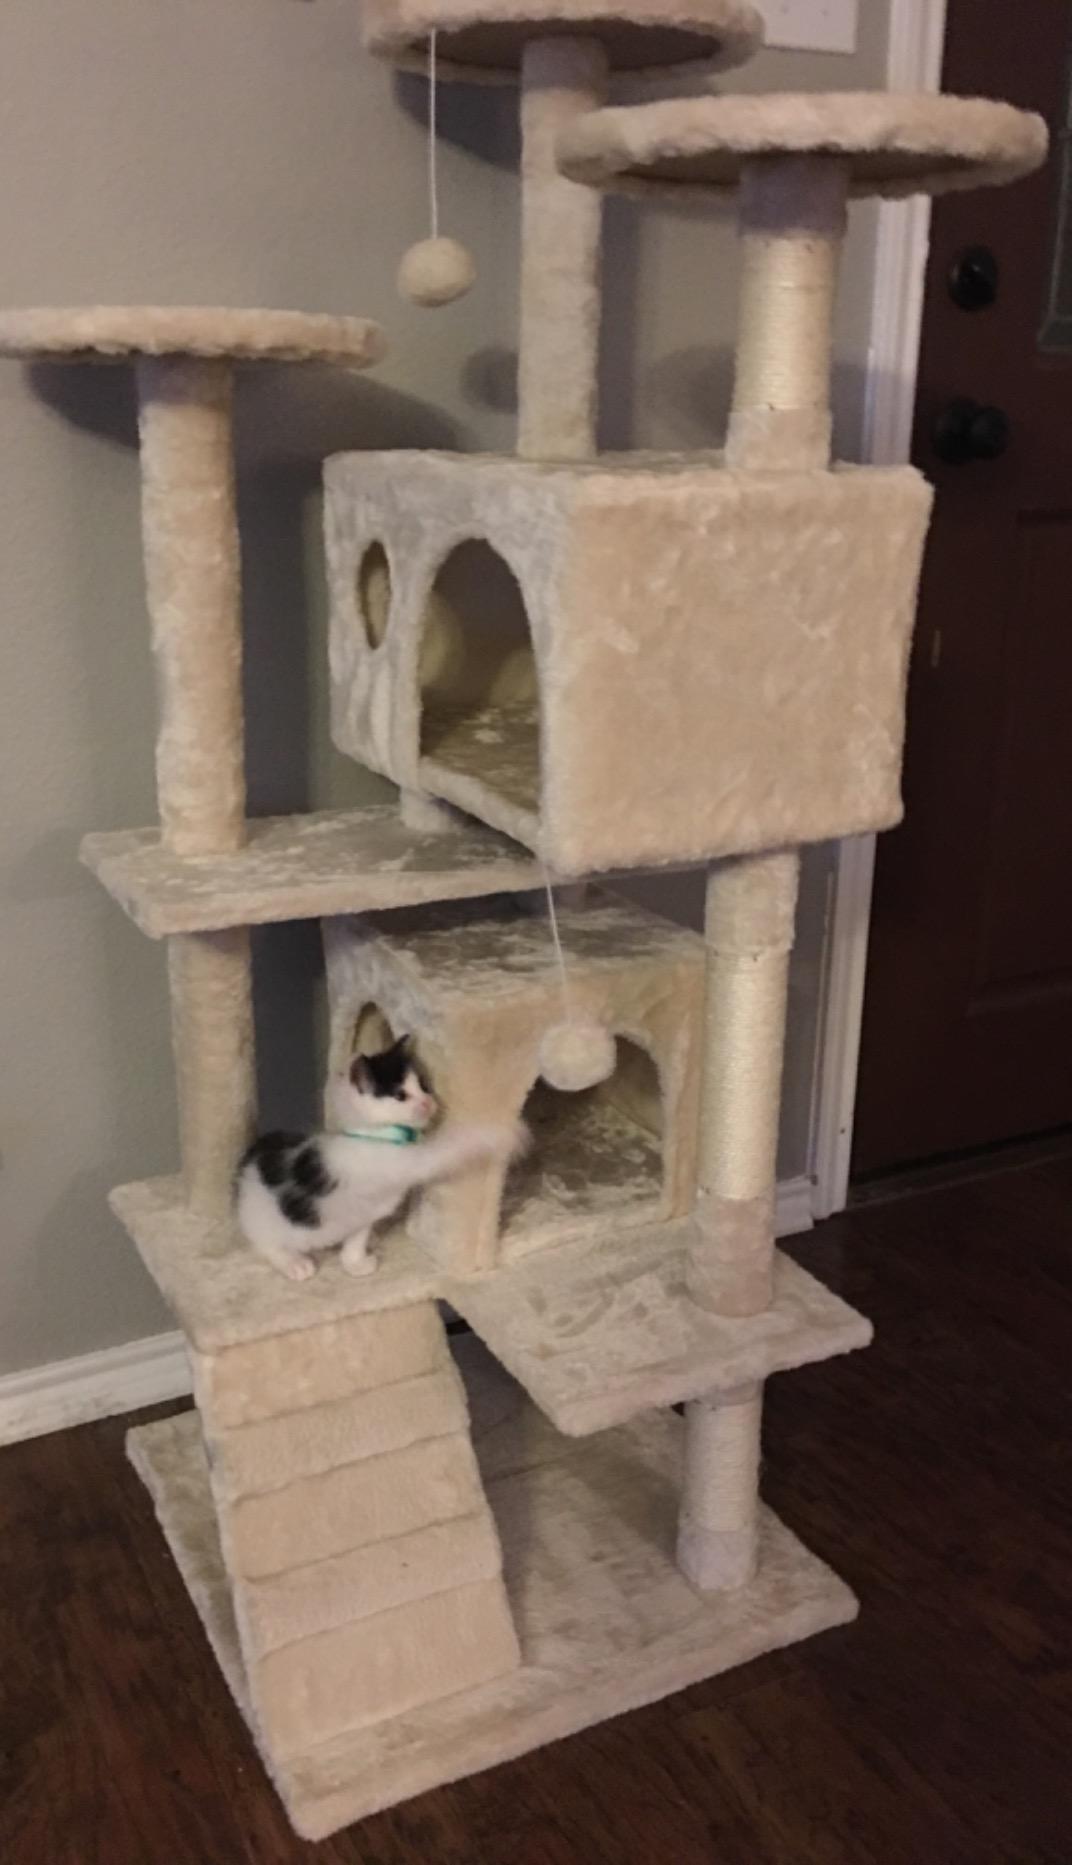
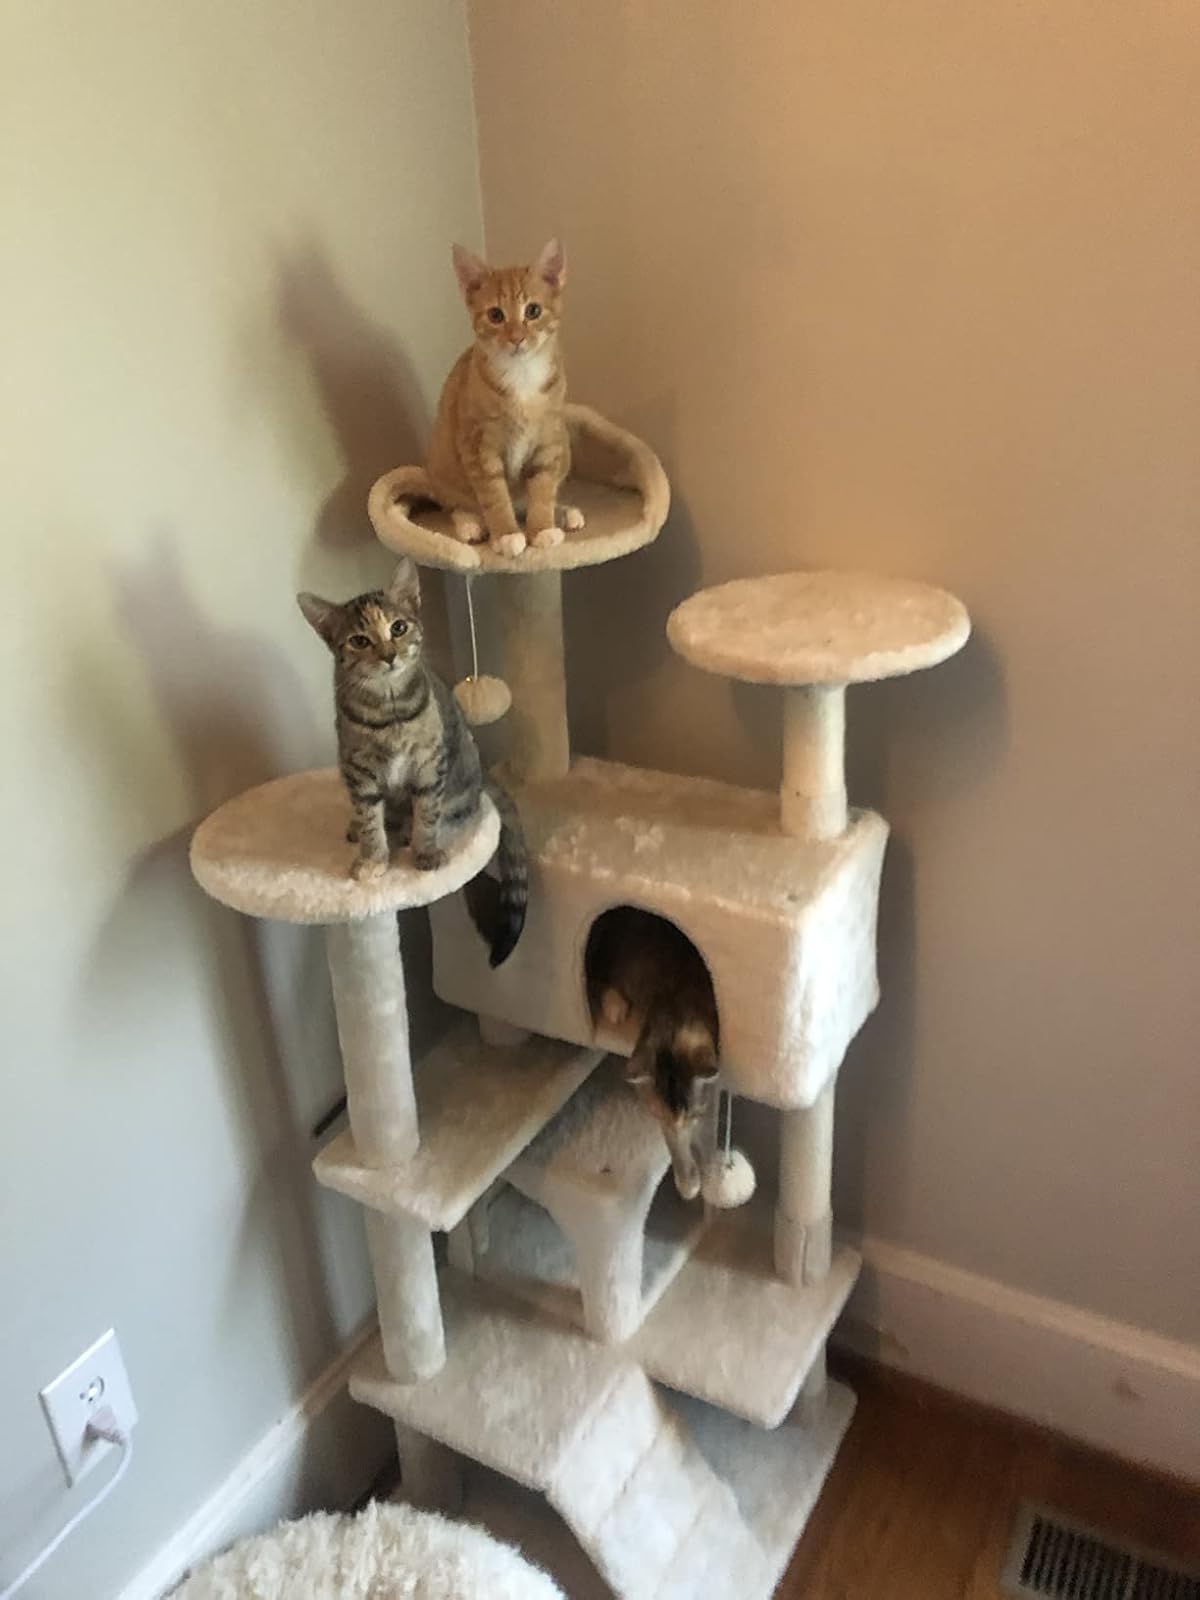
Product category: items_cat tree
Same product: yes